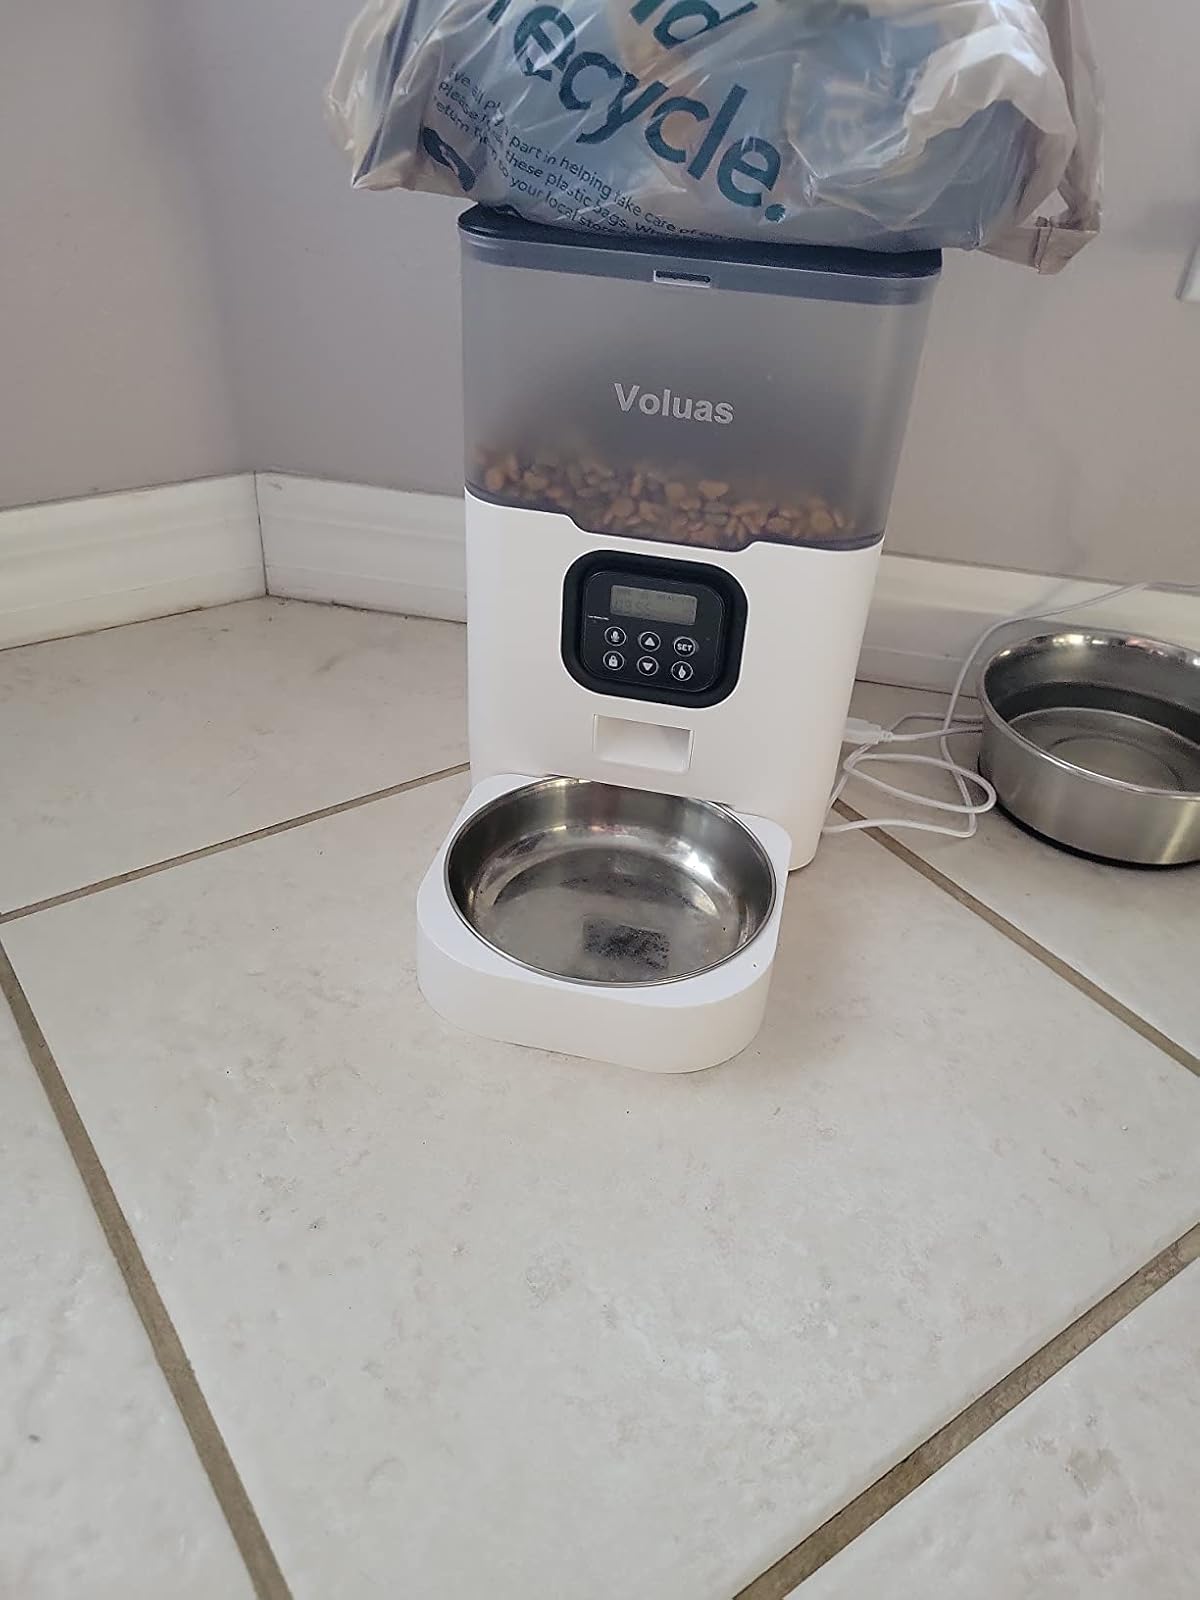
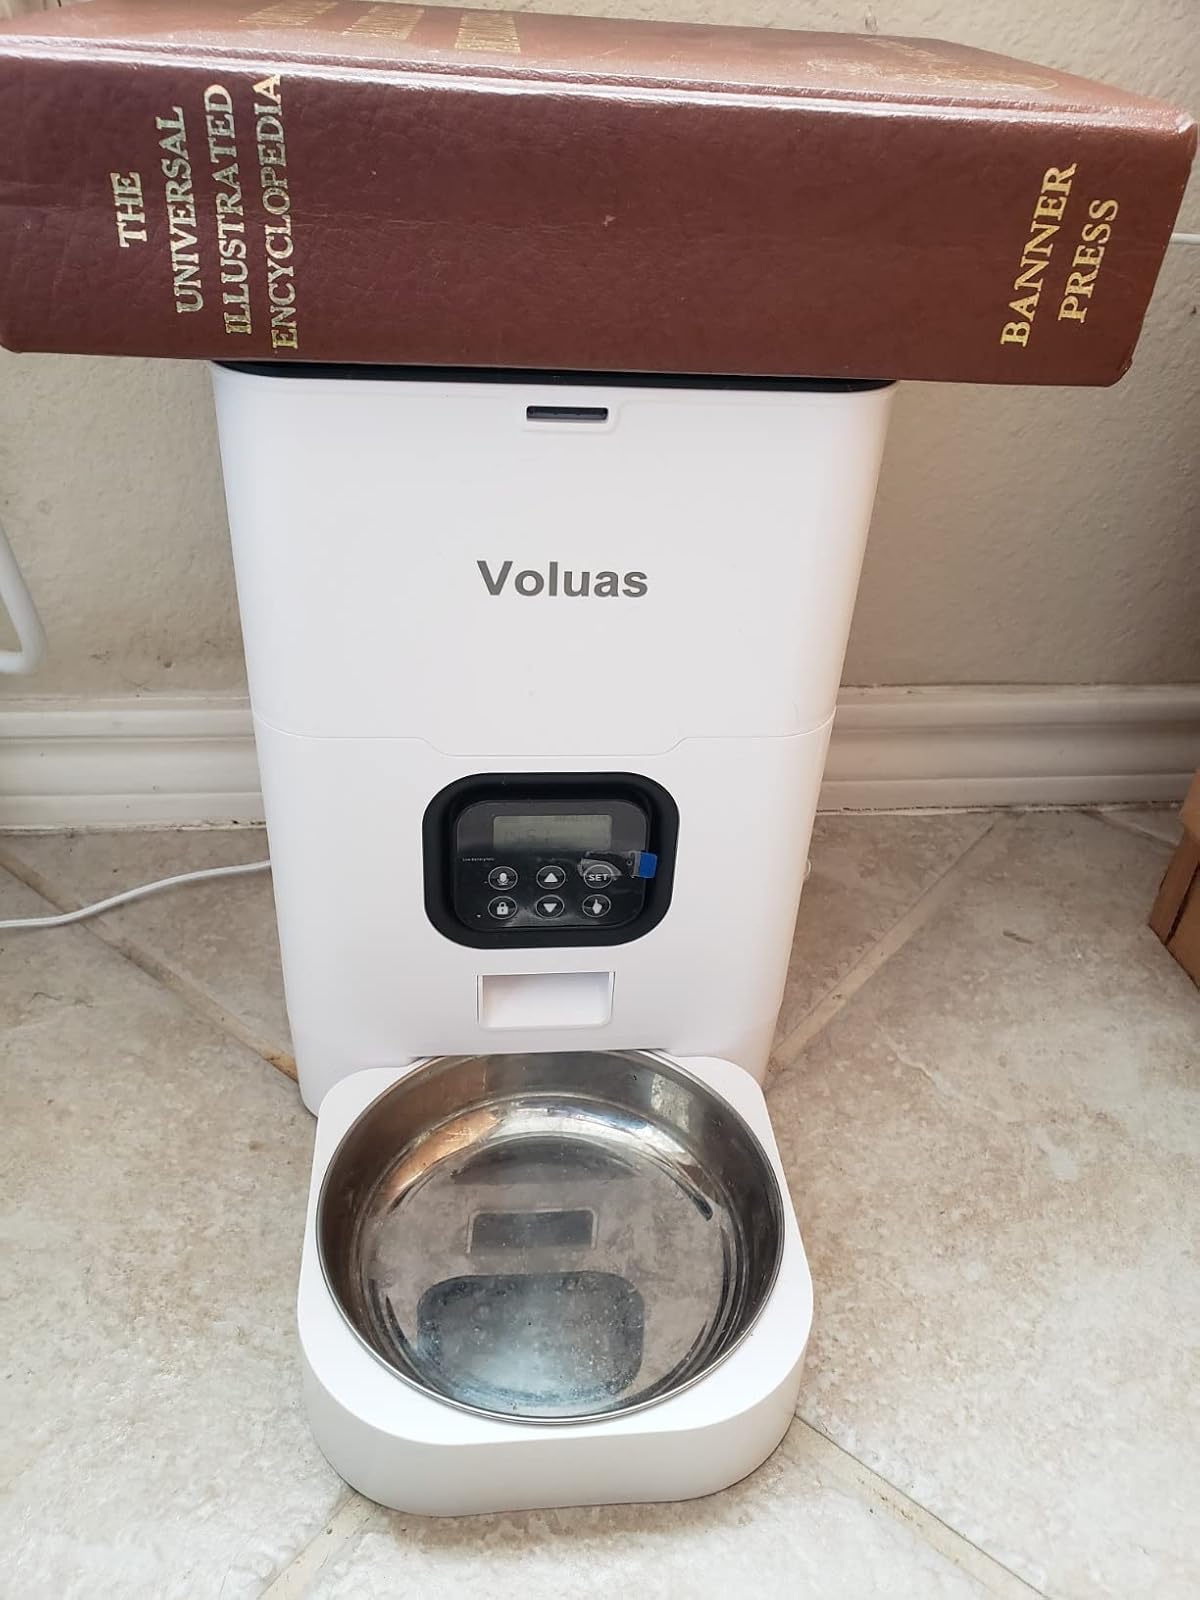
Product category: items_feeder
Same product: no